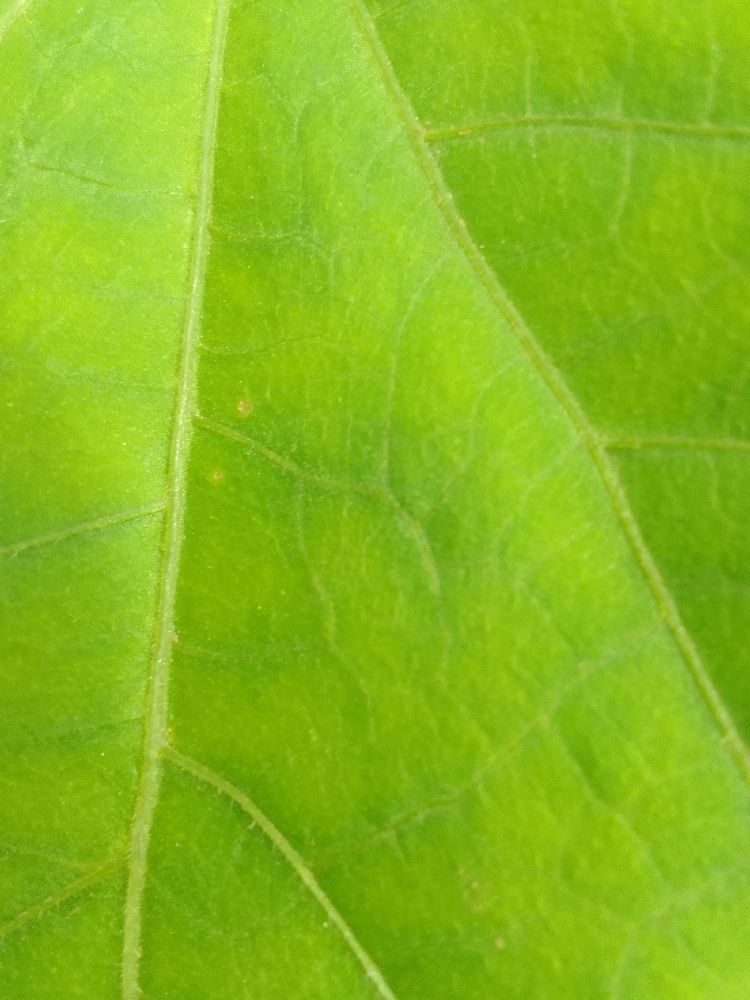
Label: healthy